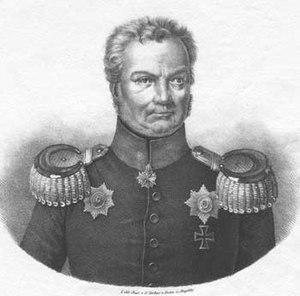
Karl Wilhelm Georg Grolman, à partir de 1786 von Grolman est un militaire prussien.
La famille von Grollmann est une famille de la petite noblesse allemande, originaire de Rhénanie-du-Nord-Westphalie.